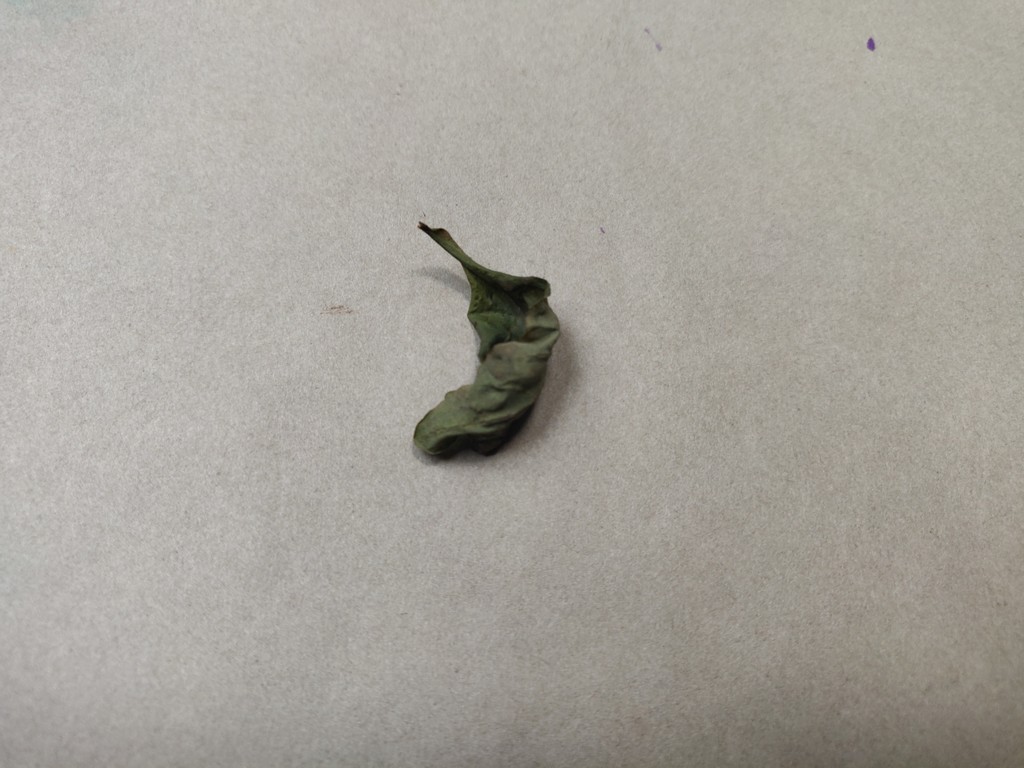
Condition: Dried
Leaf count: single
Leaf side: unknown